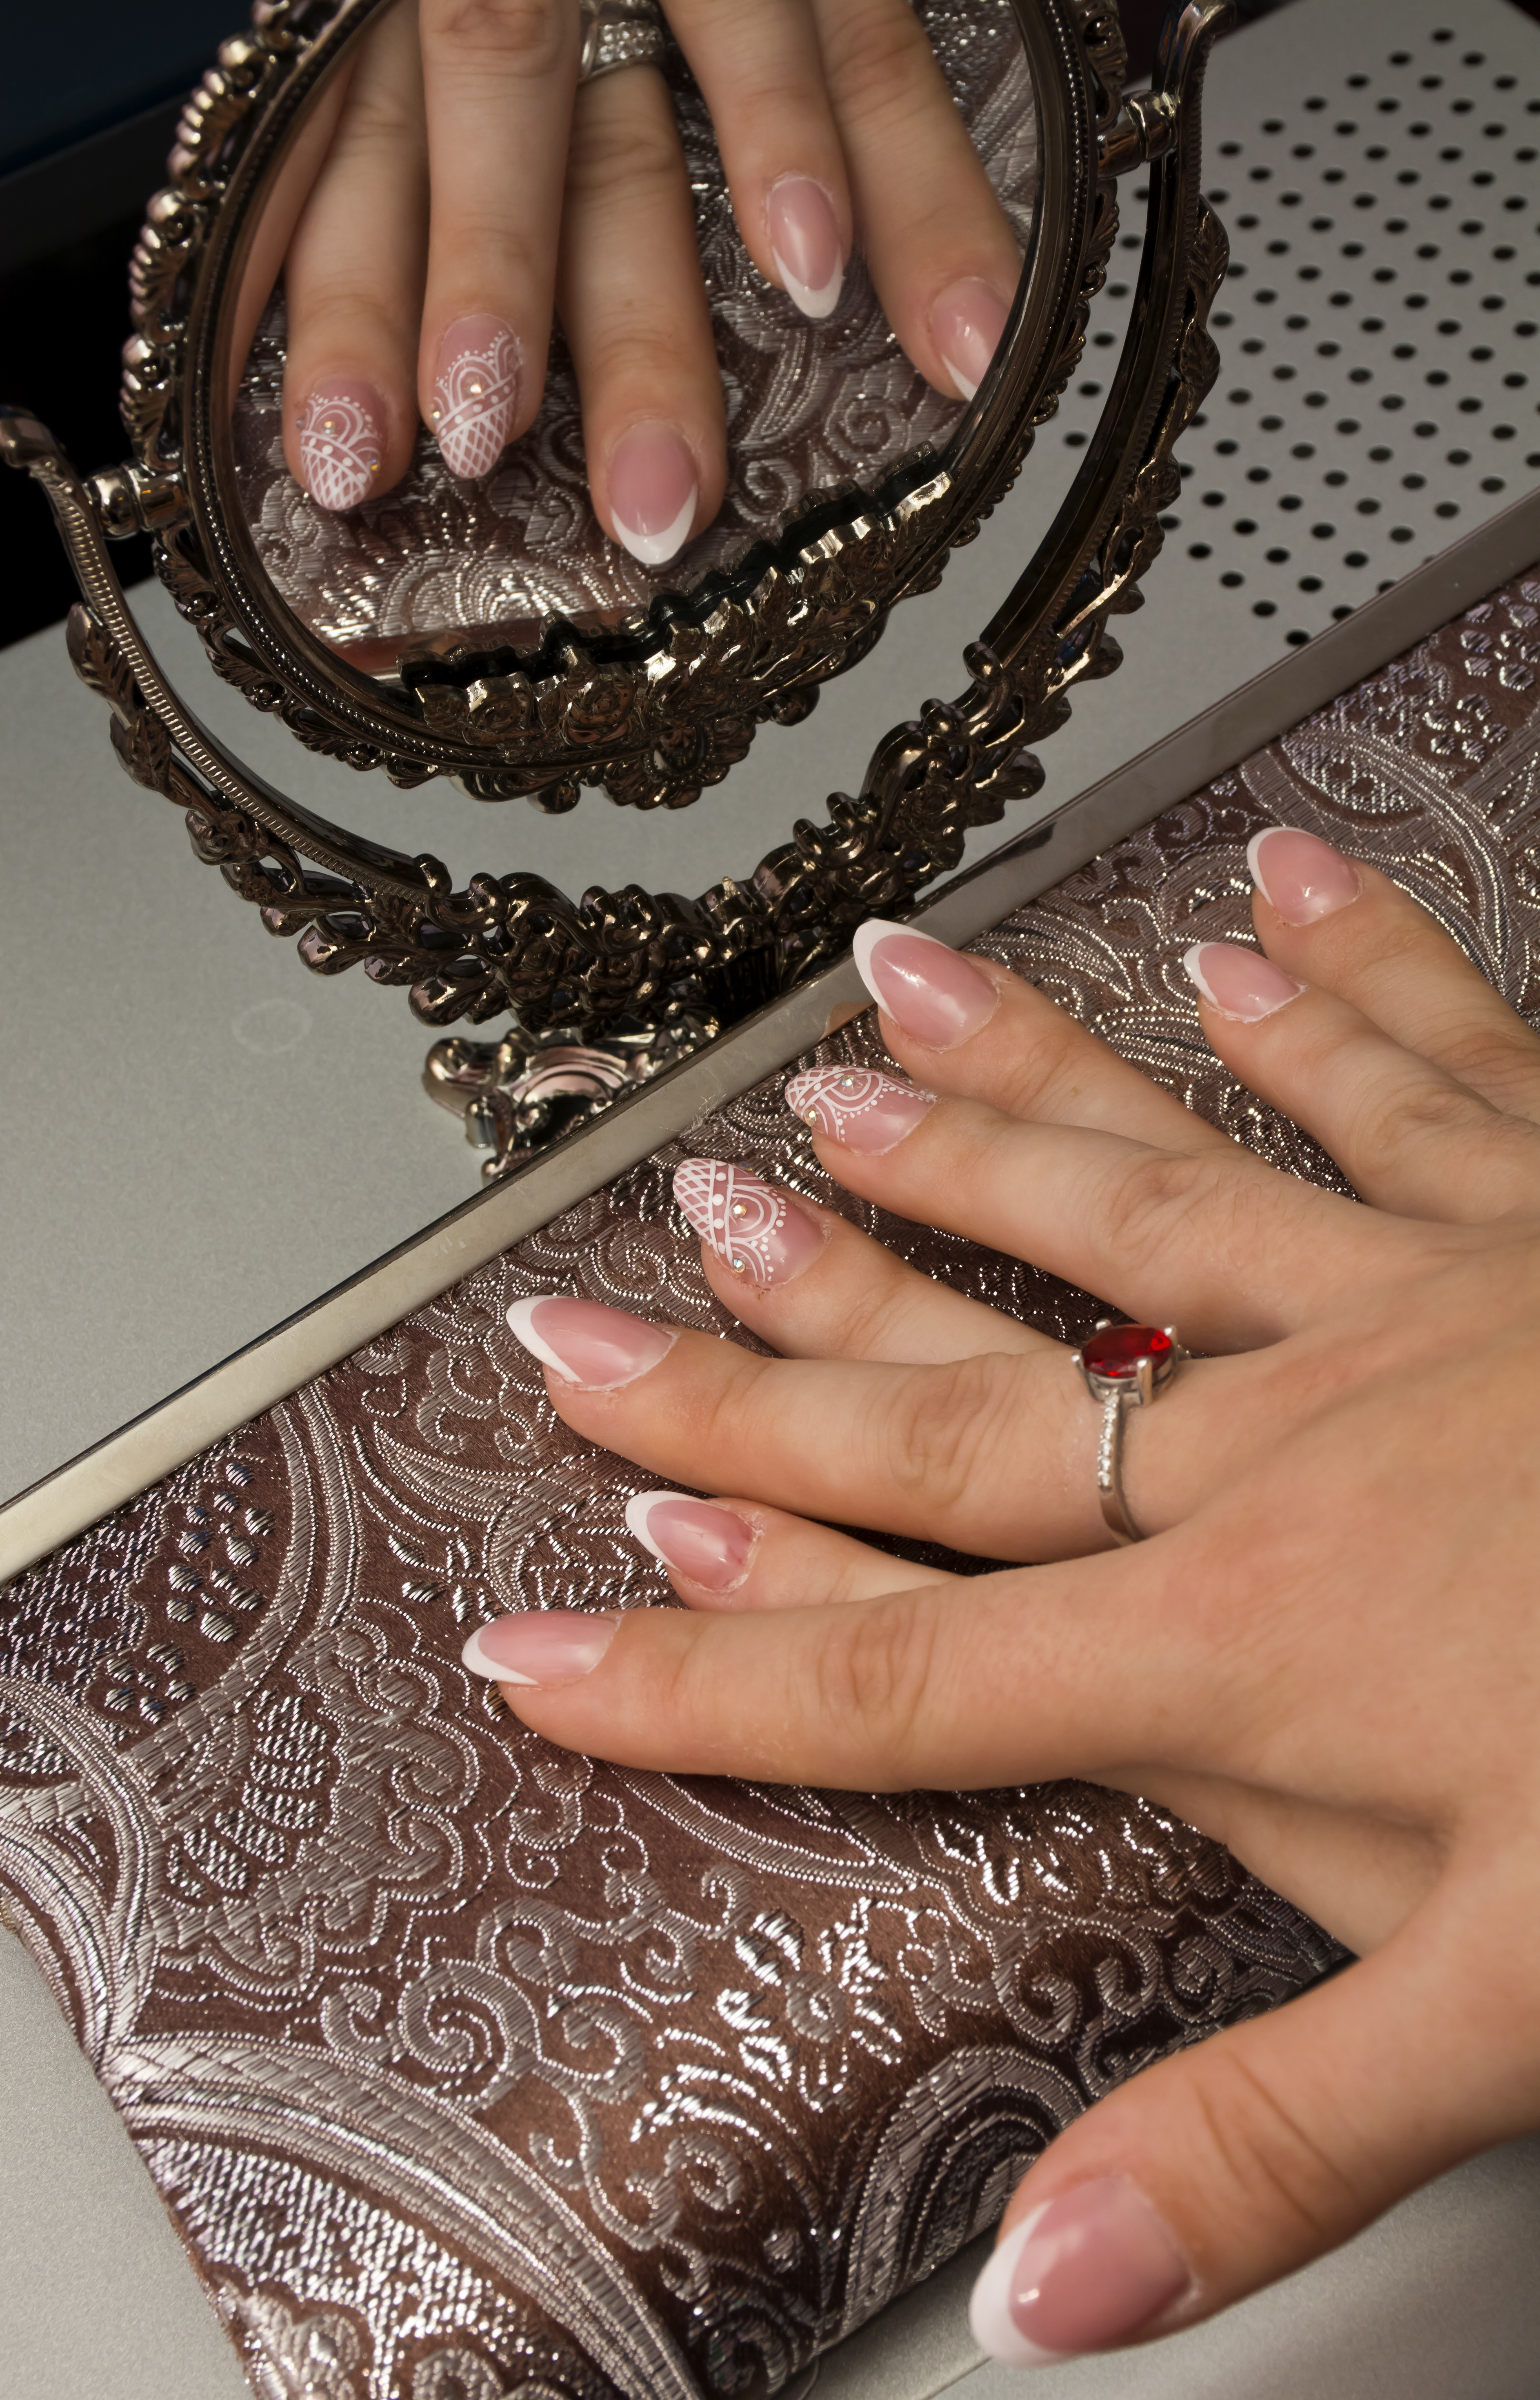
hand, girl, woman, white, female, leg, pattern, young, finger, henna, foot, clean, human, care, fashion, pink, lifestyle, healthy, arm, nail, manicure, human body, fingernail, nail polish, design, spa, skin, salon, cosmetics, polish, glamour, treatment, wellness, skincare, mehndi, hands up, nailpolish, nails manicure, beauty salon, caring hands